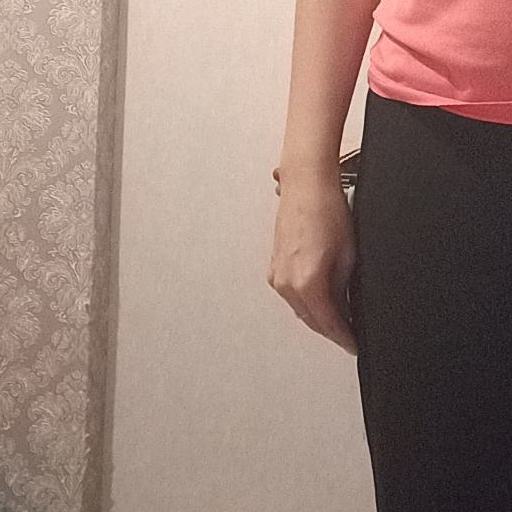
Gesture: no_gesture